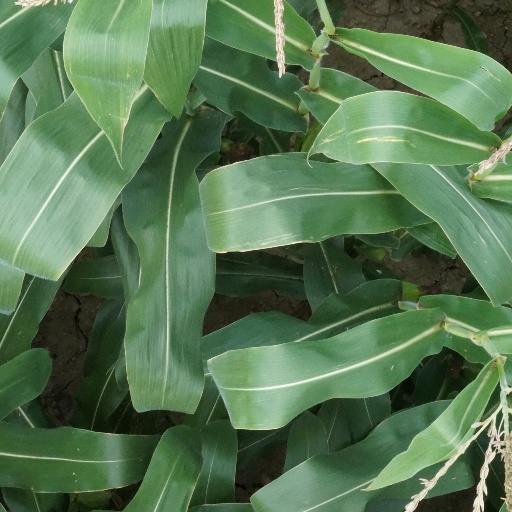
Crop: maize; corn